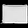
Label: Bag